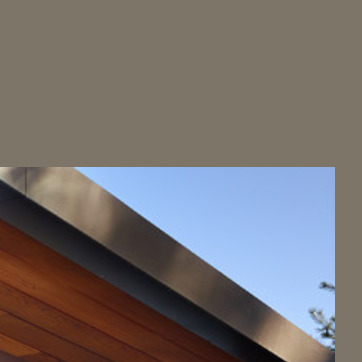
Material: sky